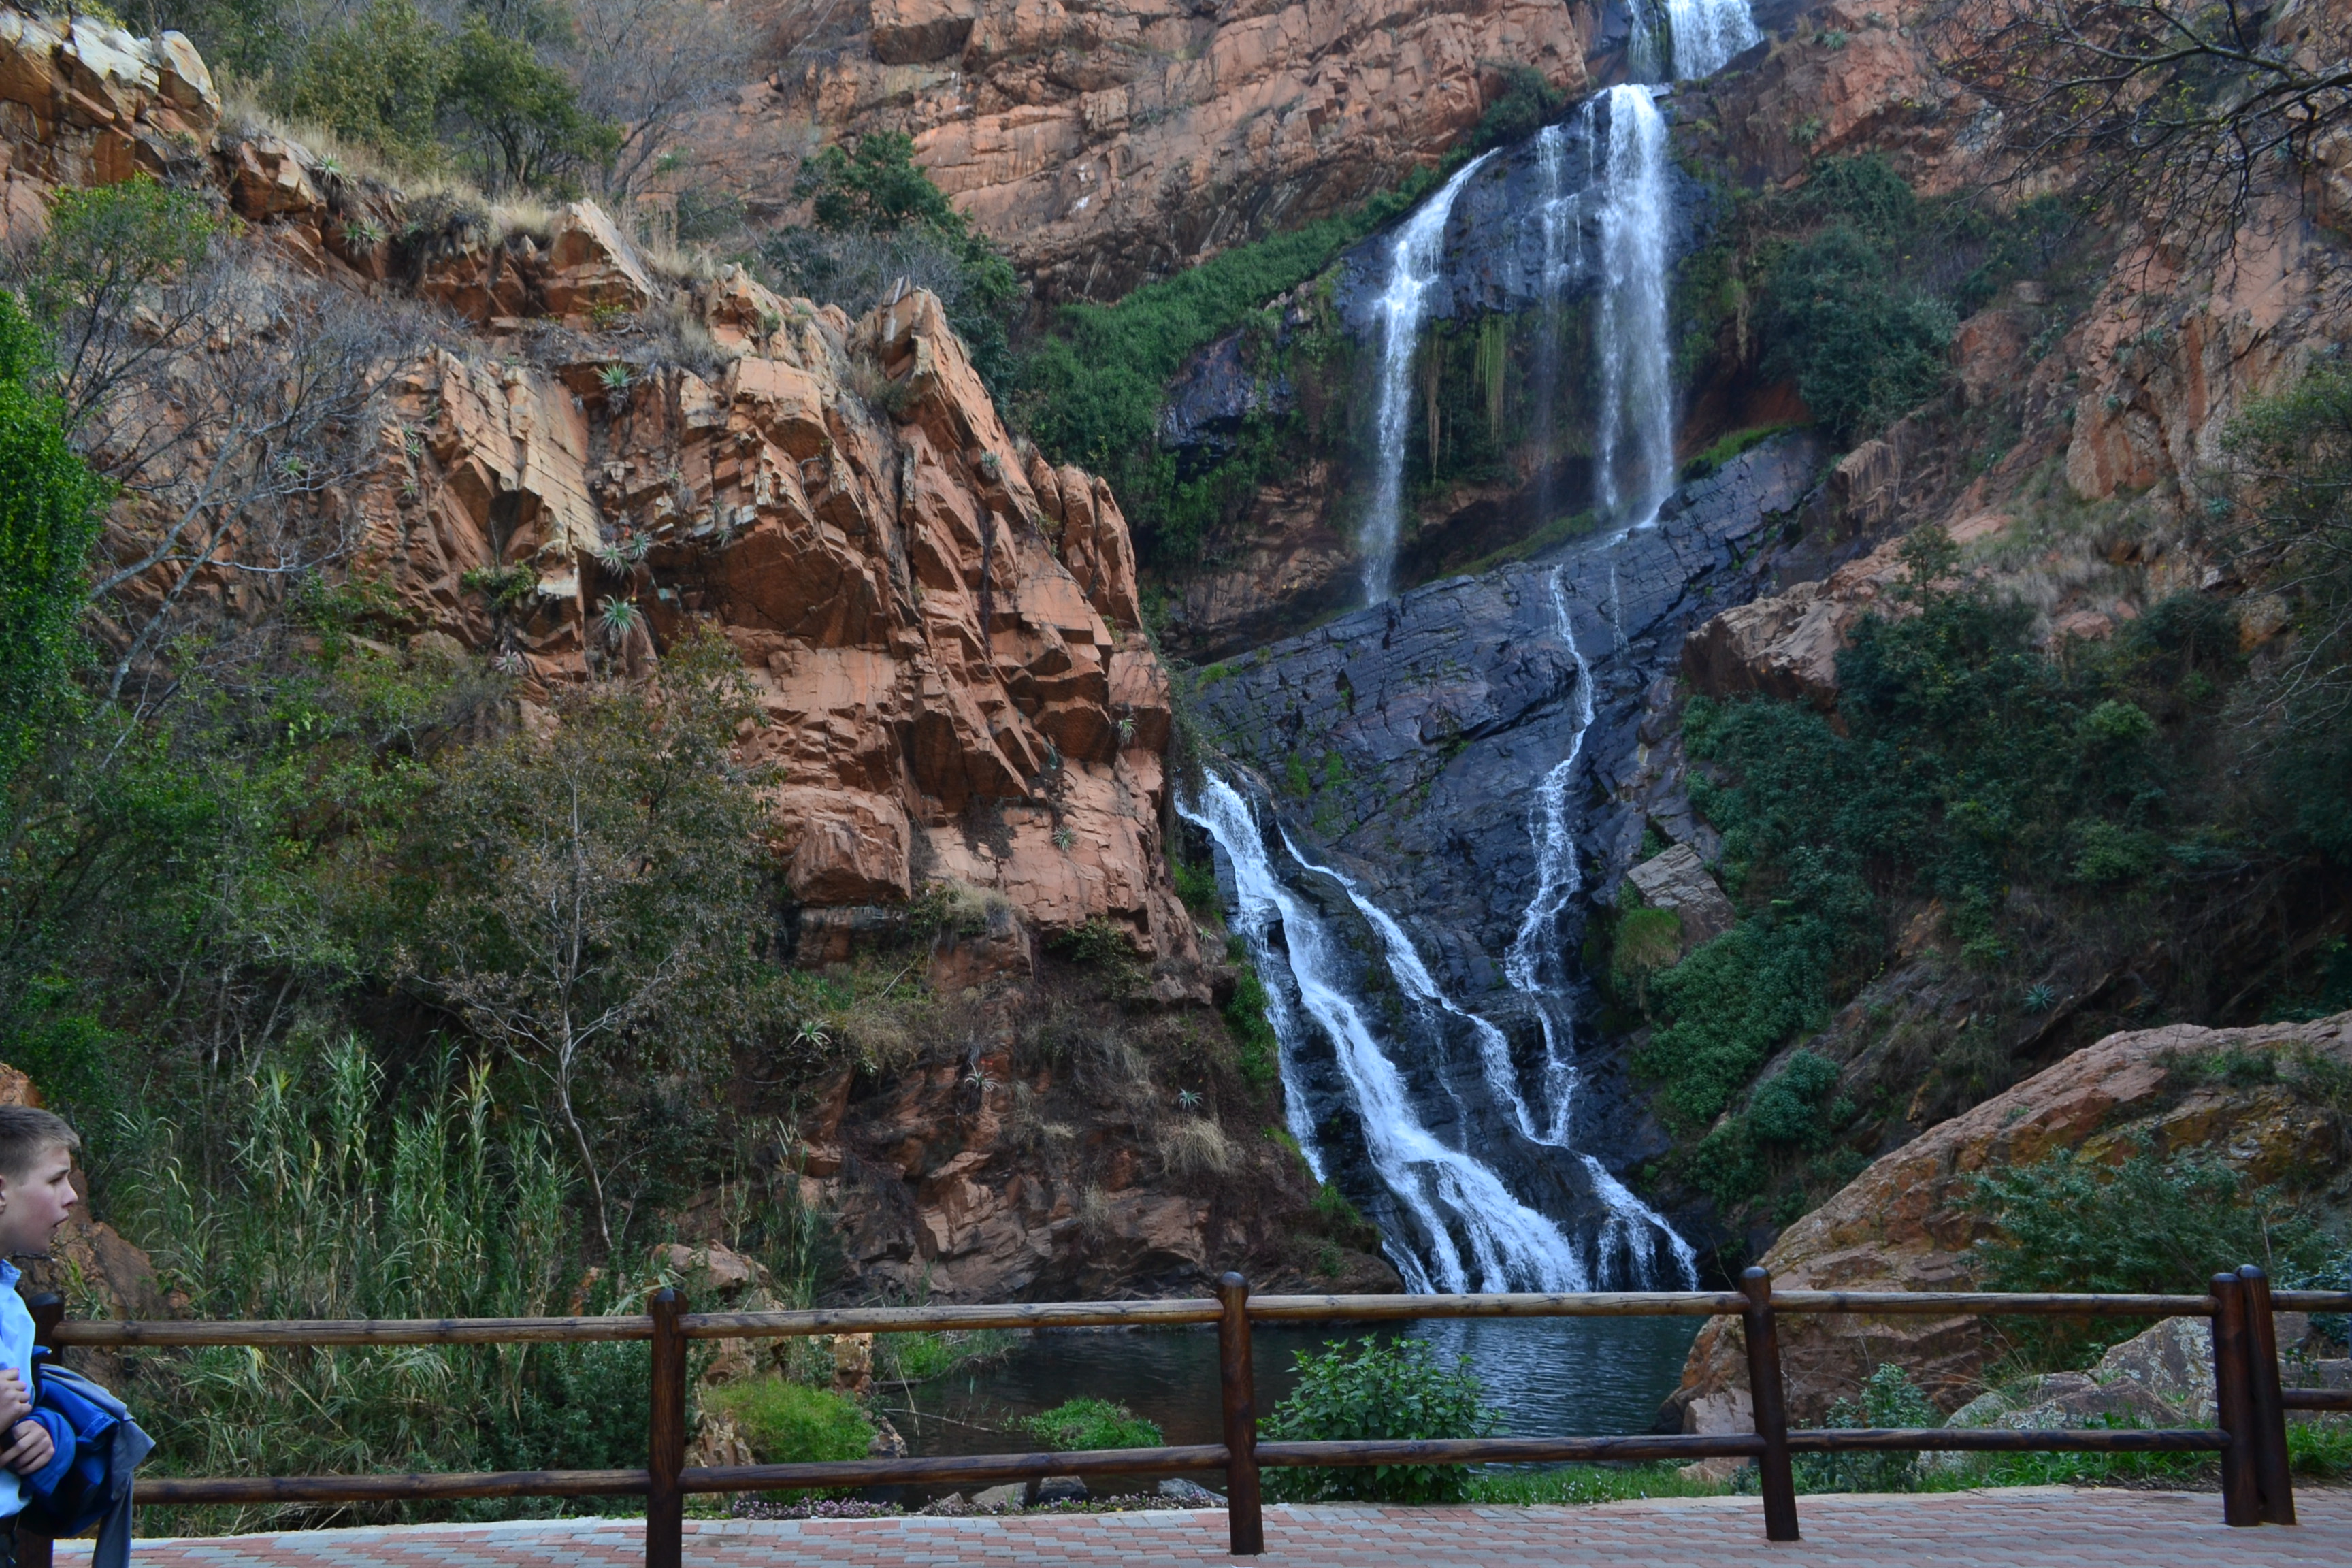
waterfall, nature, body of water, water, nature reserve, watercourse, water resources, water feature, chute, tourist attraction, national park, state park, hill station, tree, landscape, escarpment, mountain, fjord, formation